Gorpcore

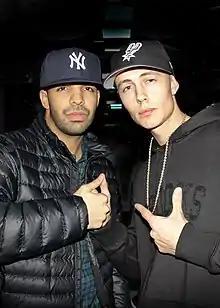
Drake (left) wearing a puffer jacket

Gorpcore initially referred to the emergence of stylish yet practical clothing, and was further popularized during the COVID-19 pandemic as people were drawn to outdoor activities. The trend led to a surge in sales for outdoor gear such as puffer jackets and hiking boots. Some fashion experts believe the trend started well before the pandemic, thanks to celebrities like A$AP Rocky and Frank Ocean wearing hiking-inspired clothing. Furthermore, certain outdoor brands such as Timberland have long been considered fashionable within various subcultures, such as the hip-hop subculture. High-end fashion brands such as Gucci and Moncler have also contributed to the trend with collaborations featuring functional yet fashionable designs, such as Gucci and The North Face's collaboration announced in September 2021. Outdoor gear brands like Patagonia, Columbia, Mammut, and Arc’teryx have also benefited from the trend, with celebrities such as Frank Ocean, Hailey Bieber, Kendall Jenner and Bella Hadid seen wearing their products at fashion shows as well as in everyday settings. Gorpcore was a dominant trend in 2023, with fashion experts predicting its longevity and evolution.